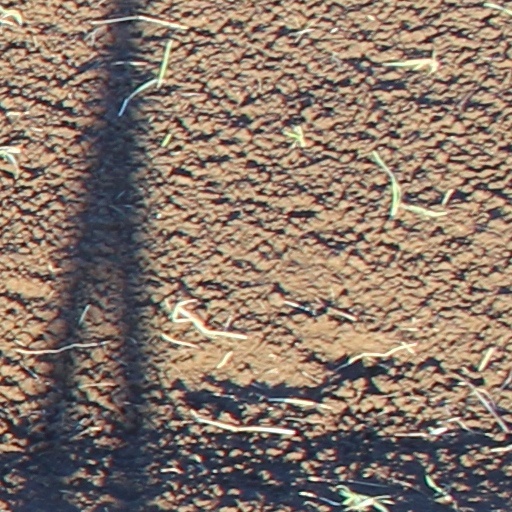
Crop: wheat